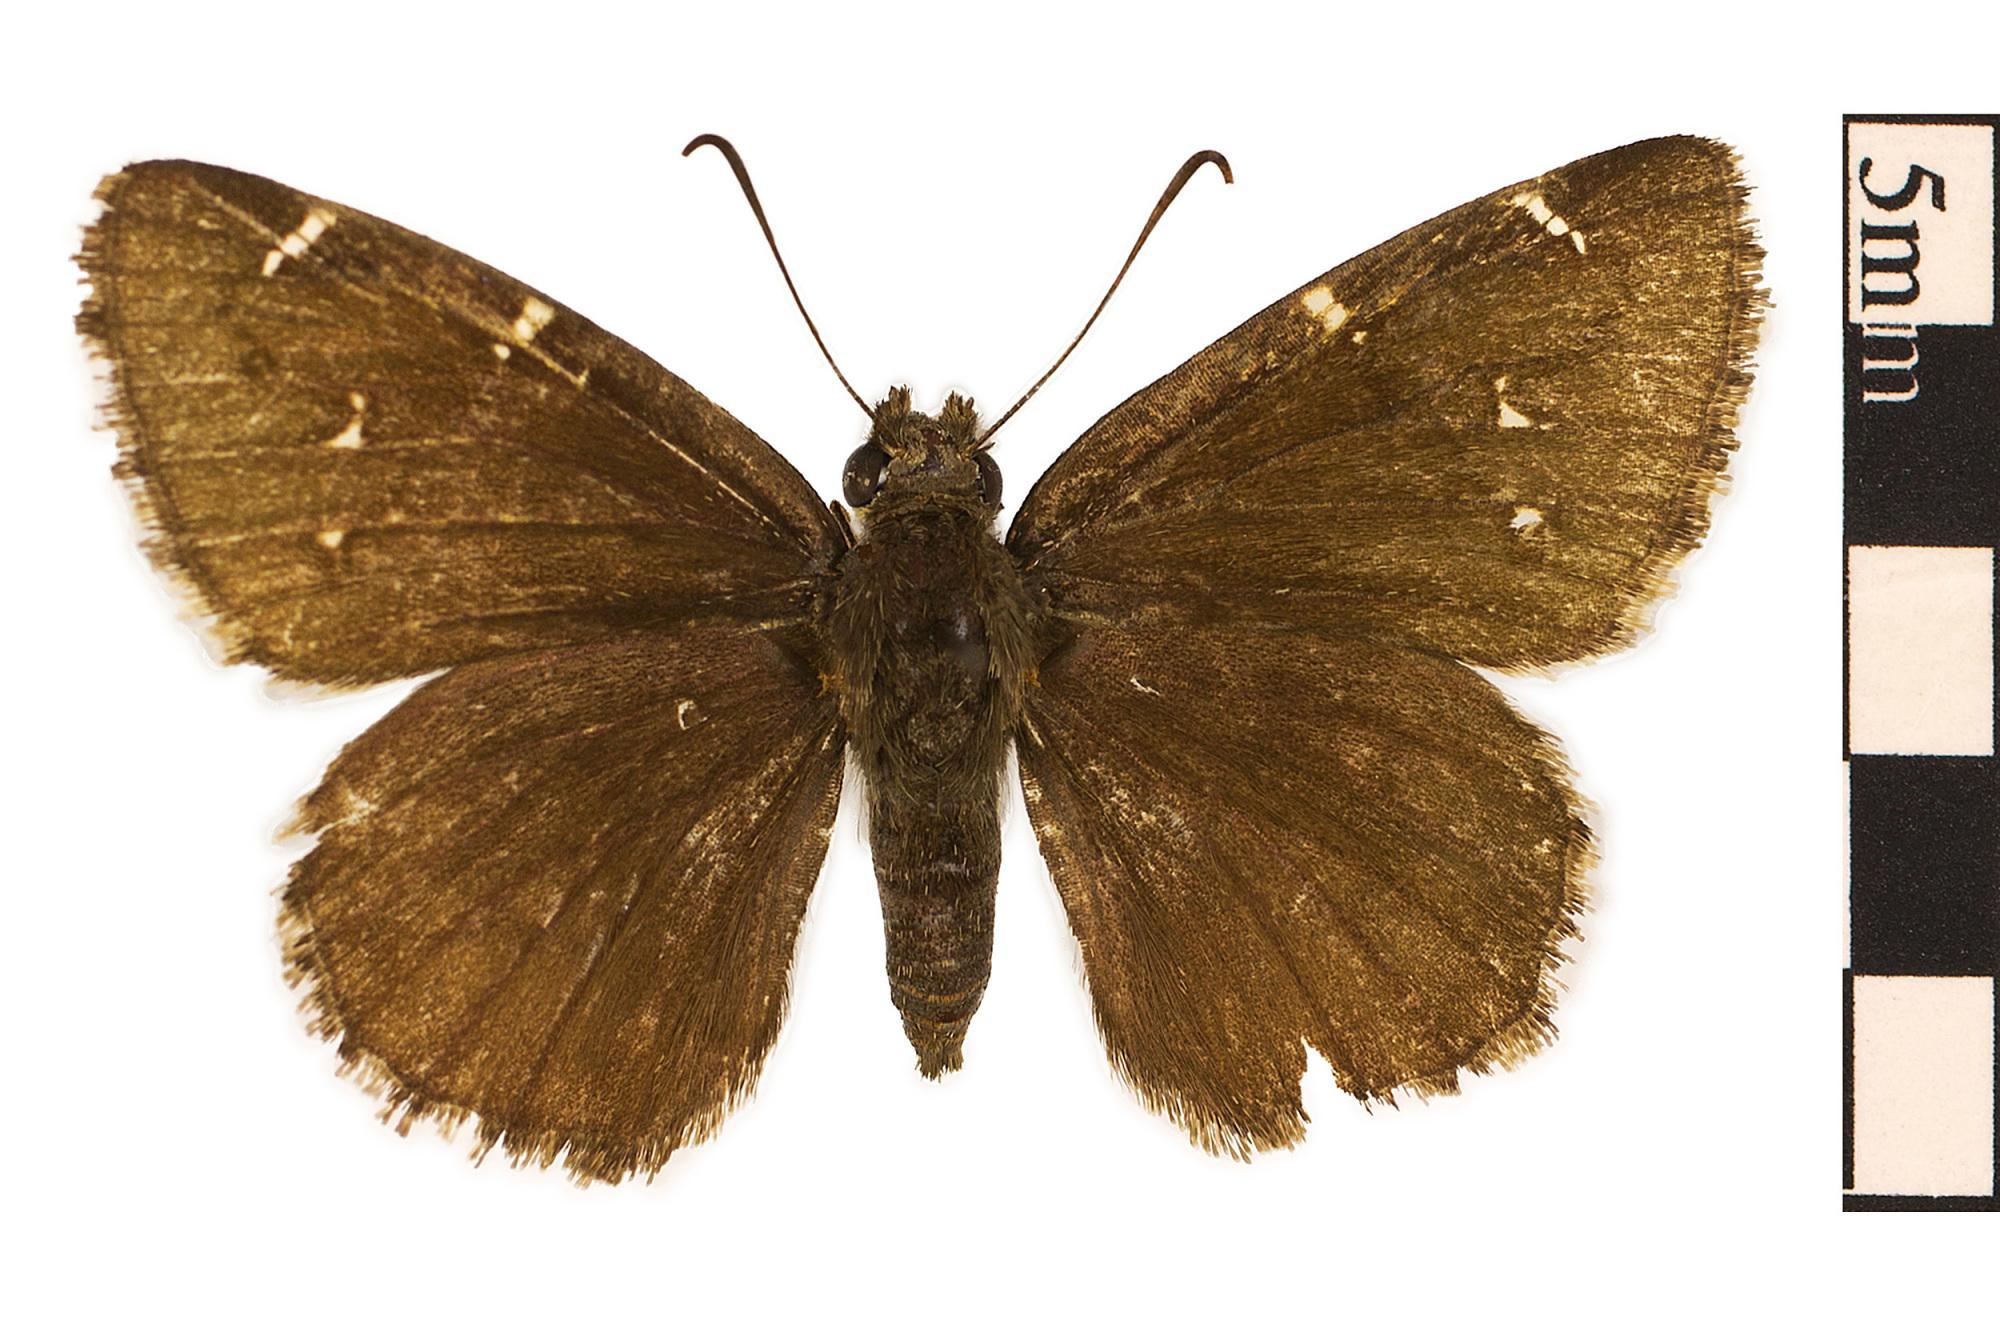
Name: Northern Cloudywing
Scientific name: Thorybes pylades
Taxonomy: Animalia, Arthropoda, Hexapoda, Insecta, Lepidoptera, Hesperiidae, Eudaminae
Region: US Mid Atlantic (PA, NJ, MD, DE, DC, VA, WV)
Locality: Health Department Building, North America, United States, Maryland, Anne Arundel County
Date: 1978